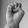
ASL letter: E